Electric Sheep

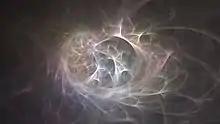
Another sample sheep.

Electric Sheep is a volunteer computing project for animating and evolving fractal flames, which are in turn distributed to the networked computers, which display them as a screensaver.